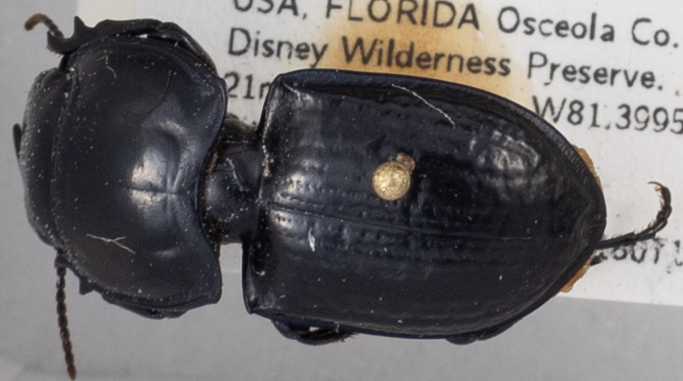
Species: Pasimachus sublaevis
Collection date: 2018-07-17
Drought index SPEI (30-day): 1.93
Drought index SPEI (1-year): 1.45
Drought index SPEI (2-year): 0.84